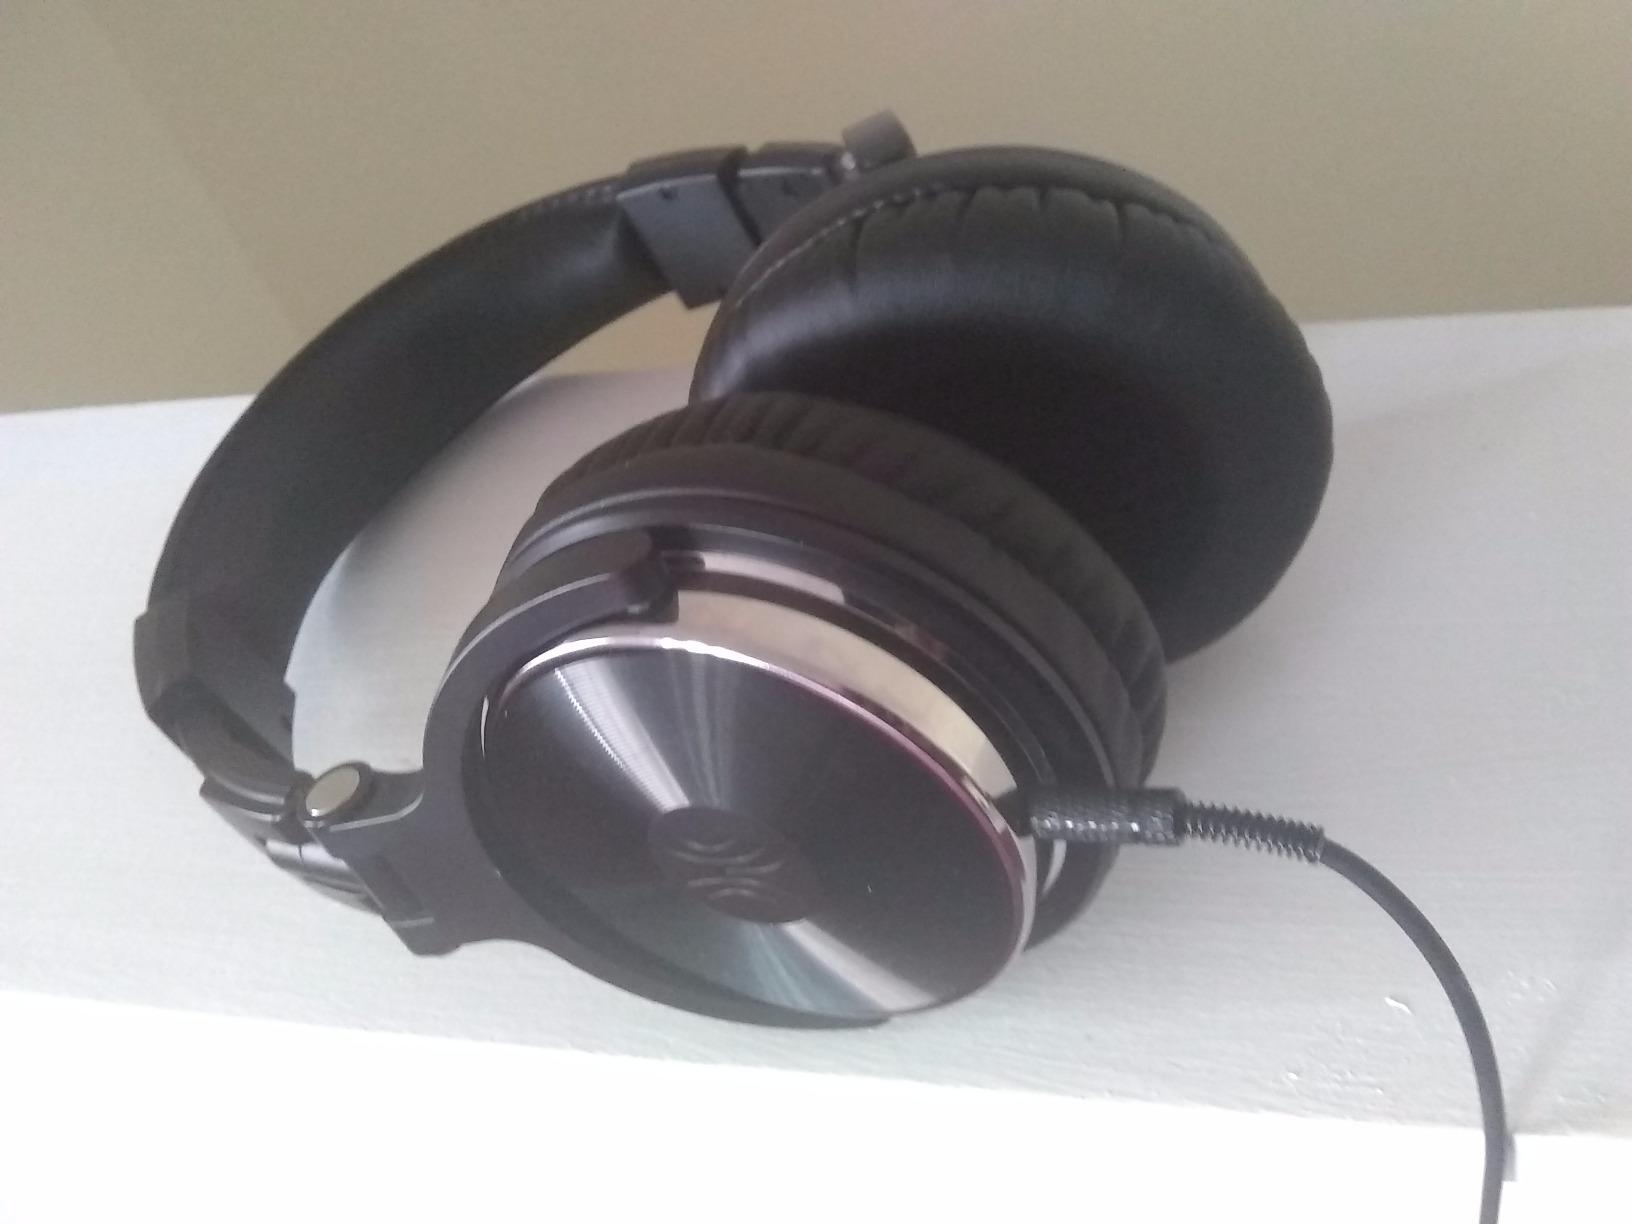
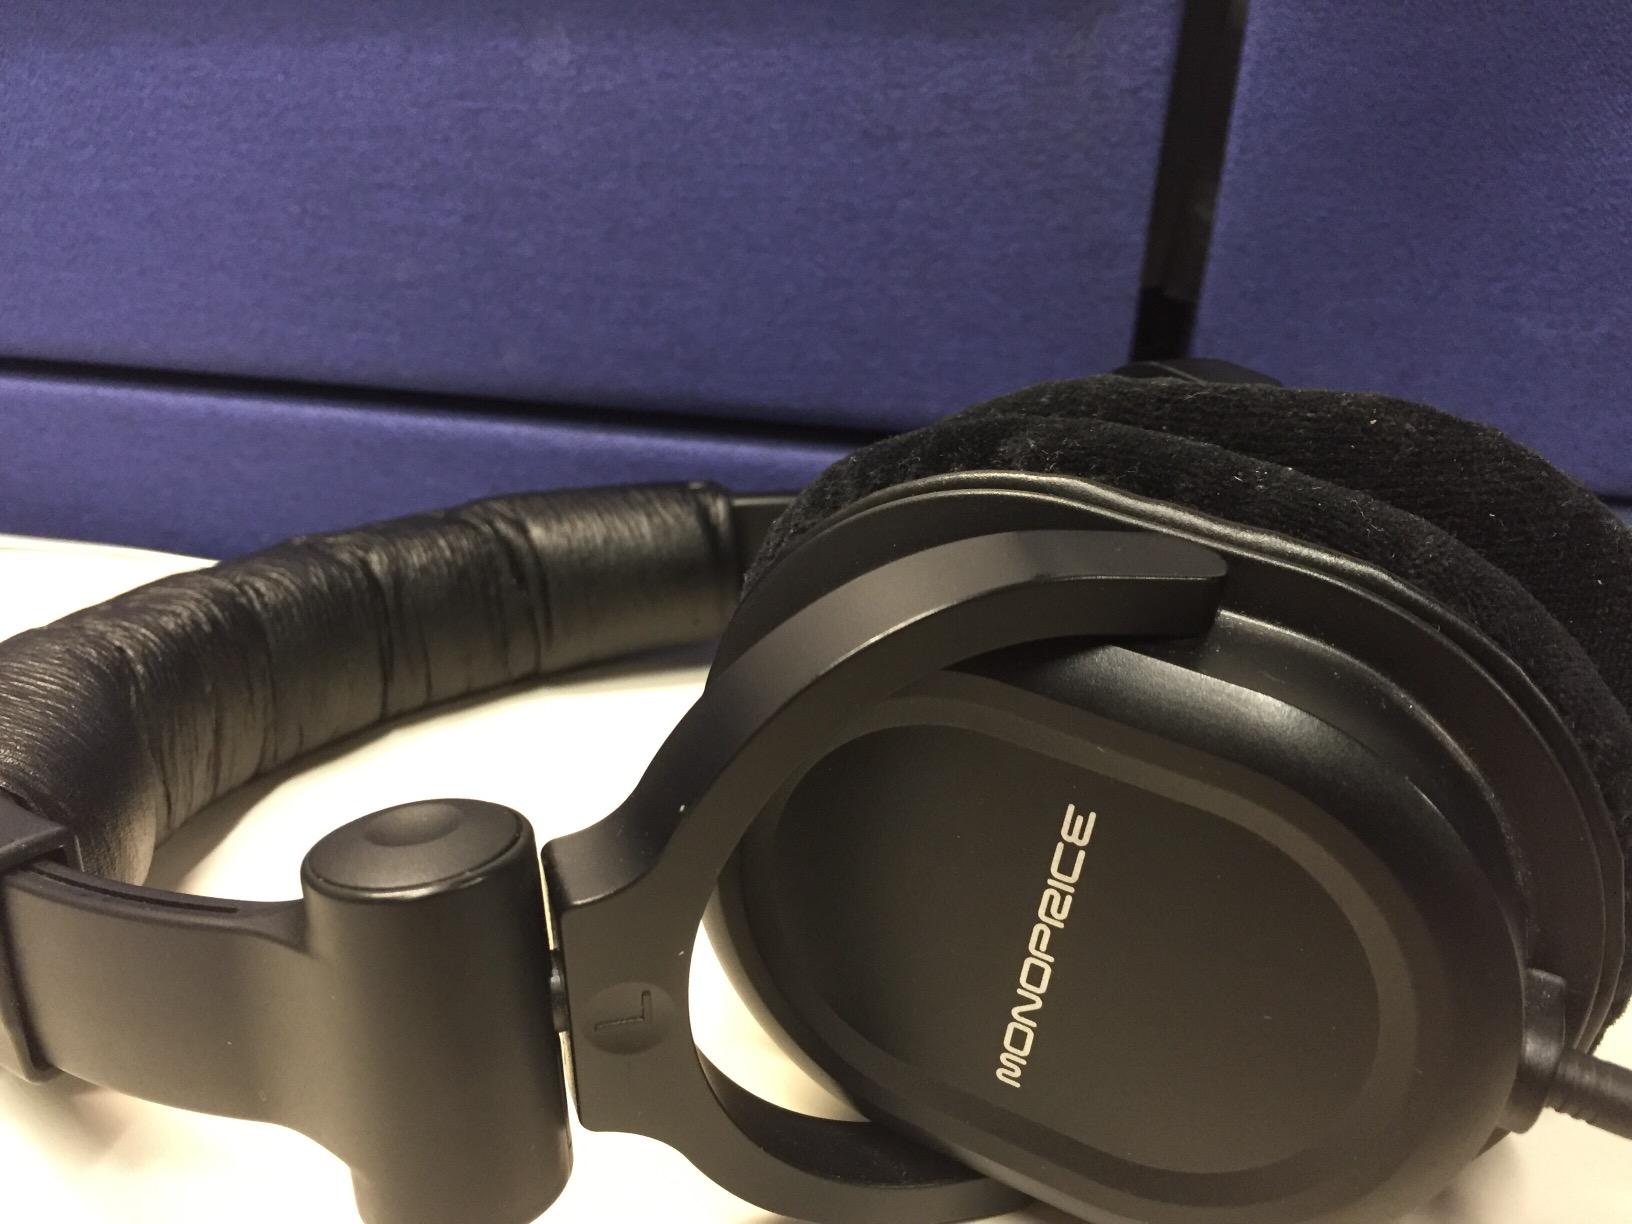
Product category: headphones
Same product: no